Graham Jones (director)

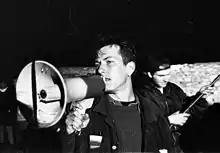
Graham Jones

Graham Jones (born 25 November 1973) is an Irish filmmaker.